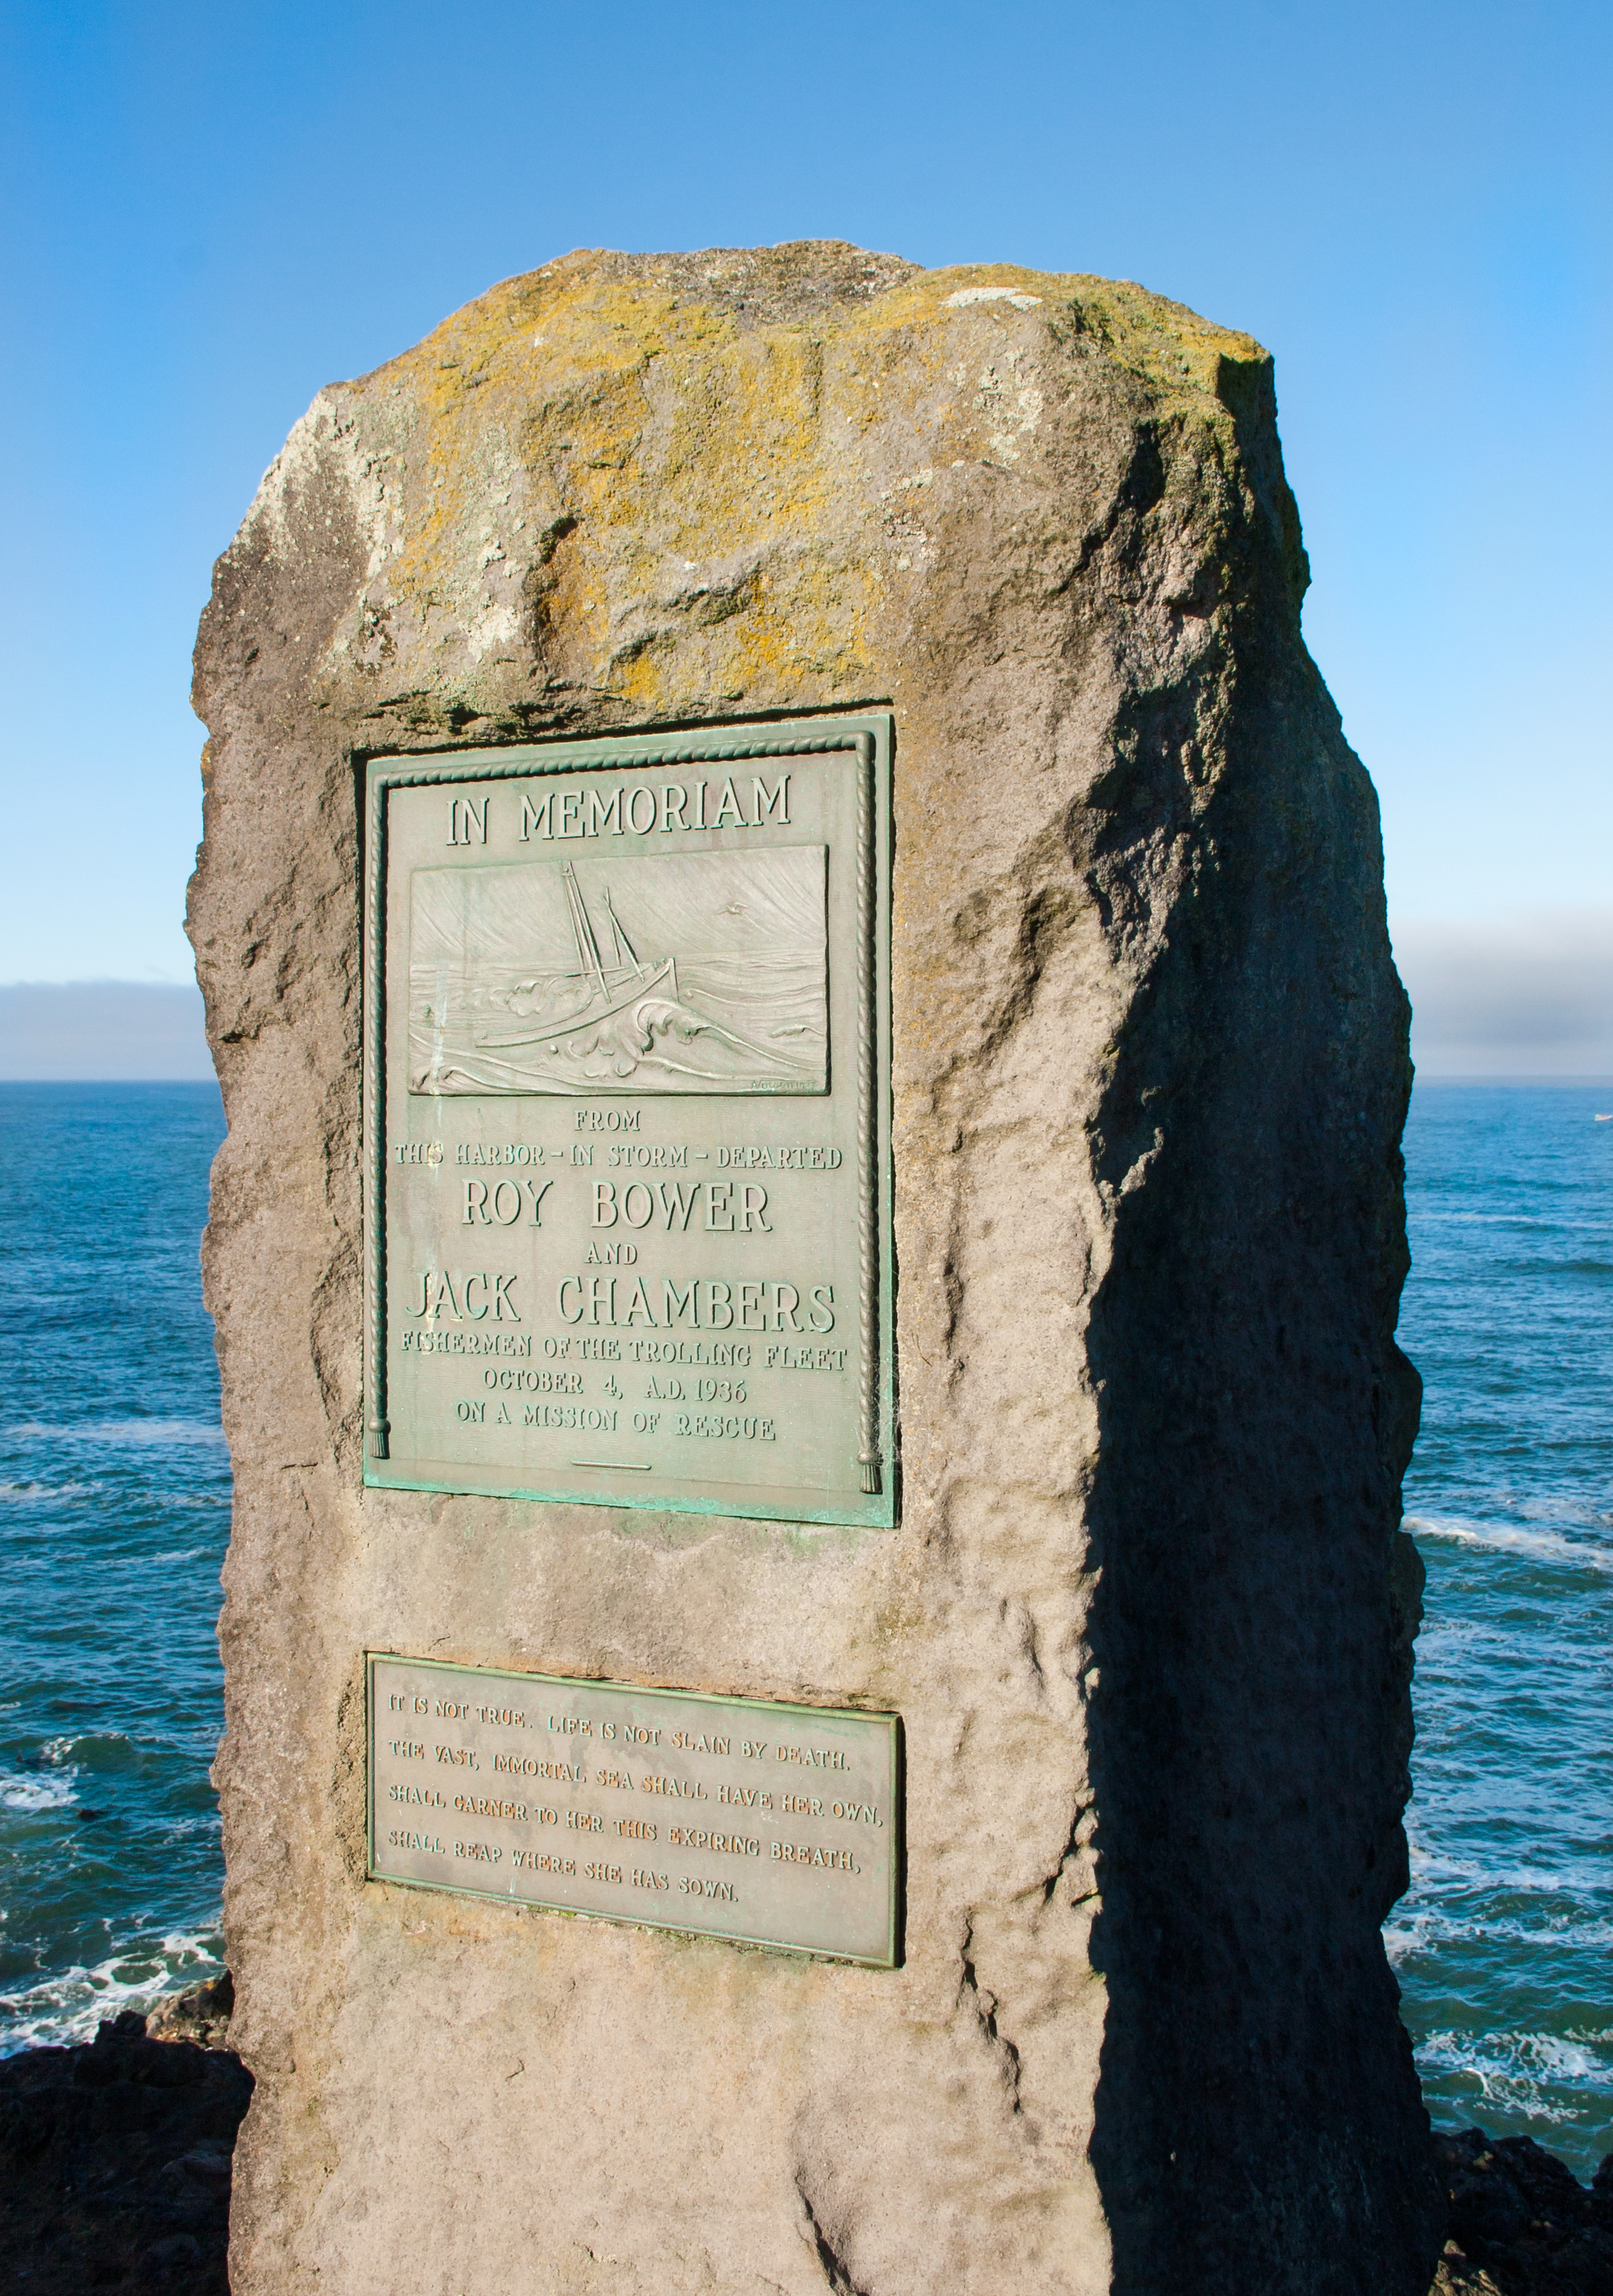
sea, coast, rock, ocean, monument, cliff, fishing, blue, terrain, material, memorial, geology, sailor, oregon, oregoncoast, depoebay, monolith, ancient history